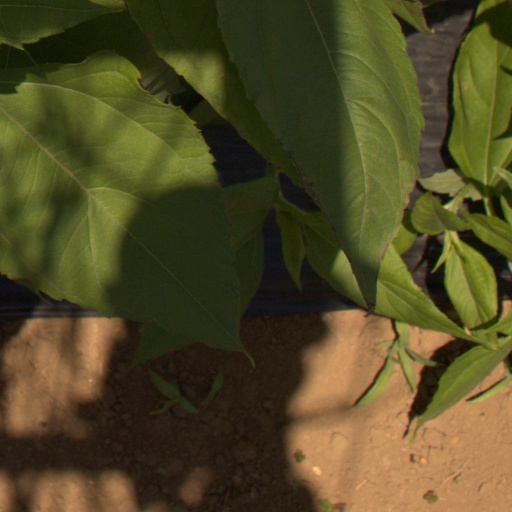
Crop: Jerusalem artichoke